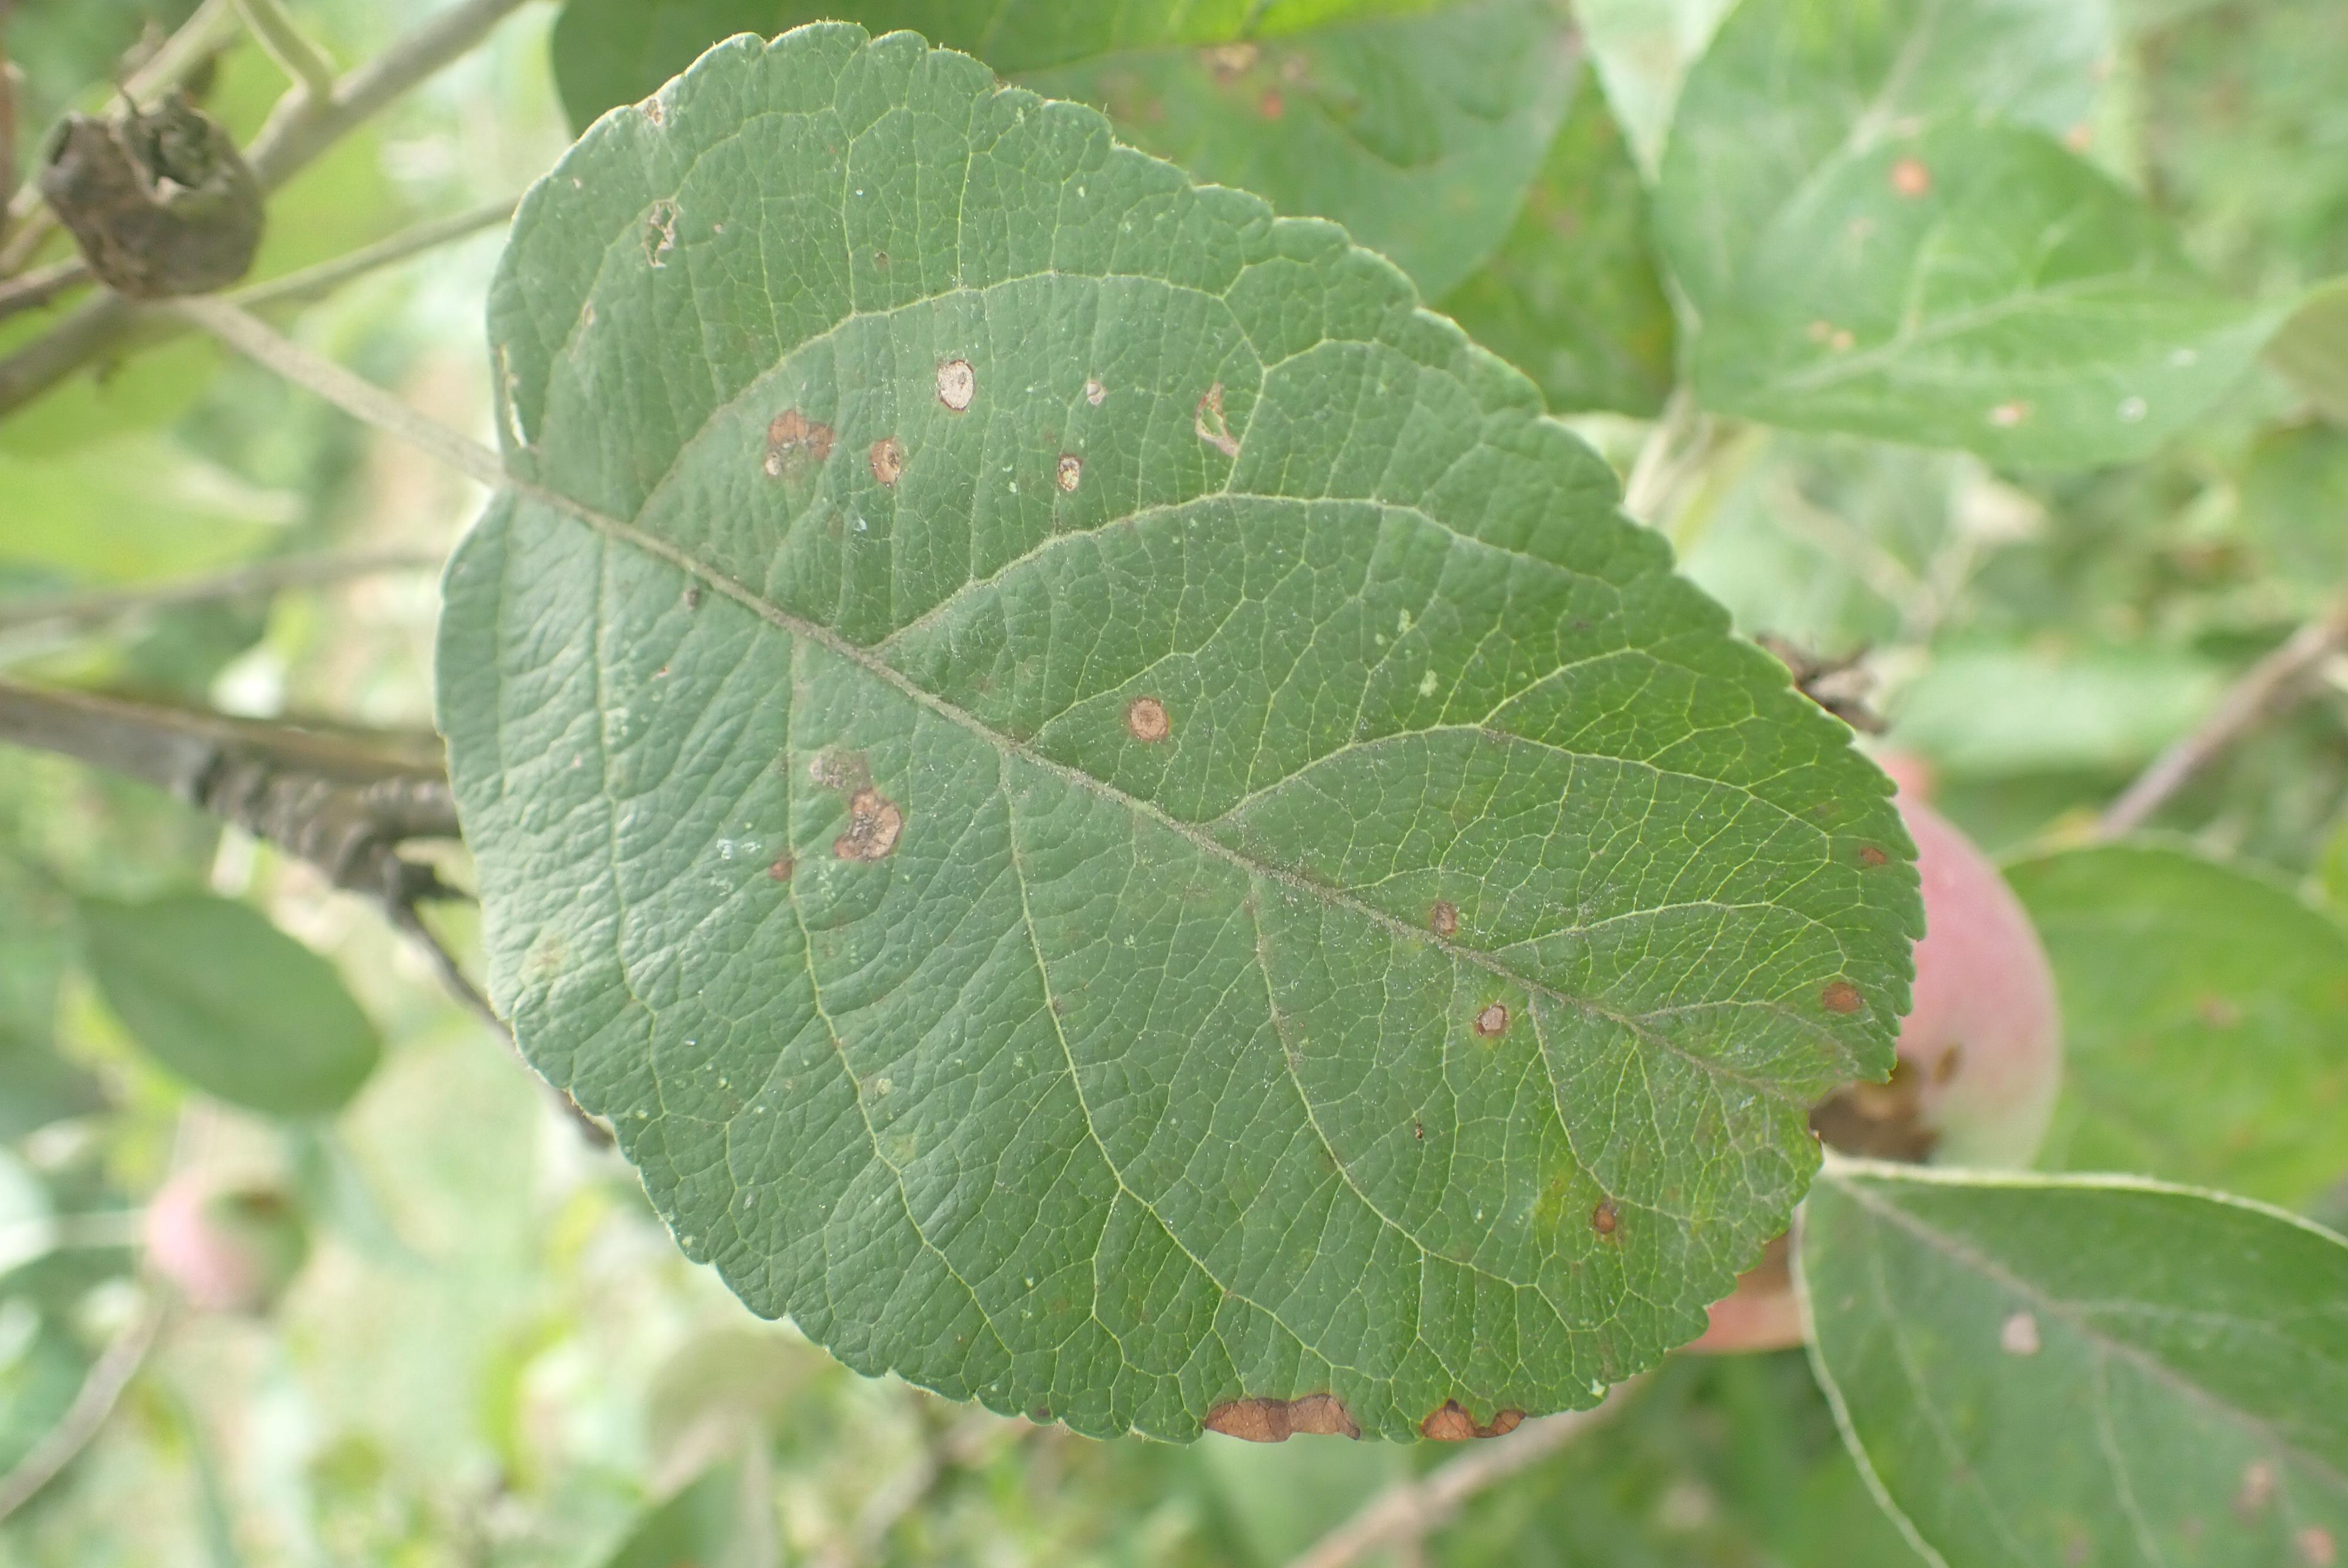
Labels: complex